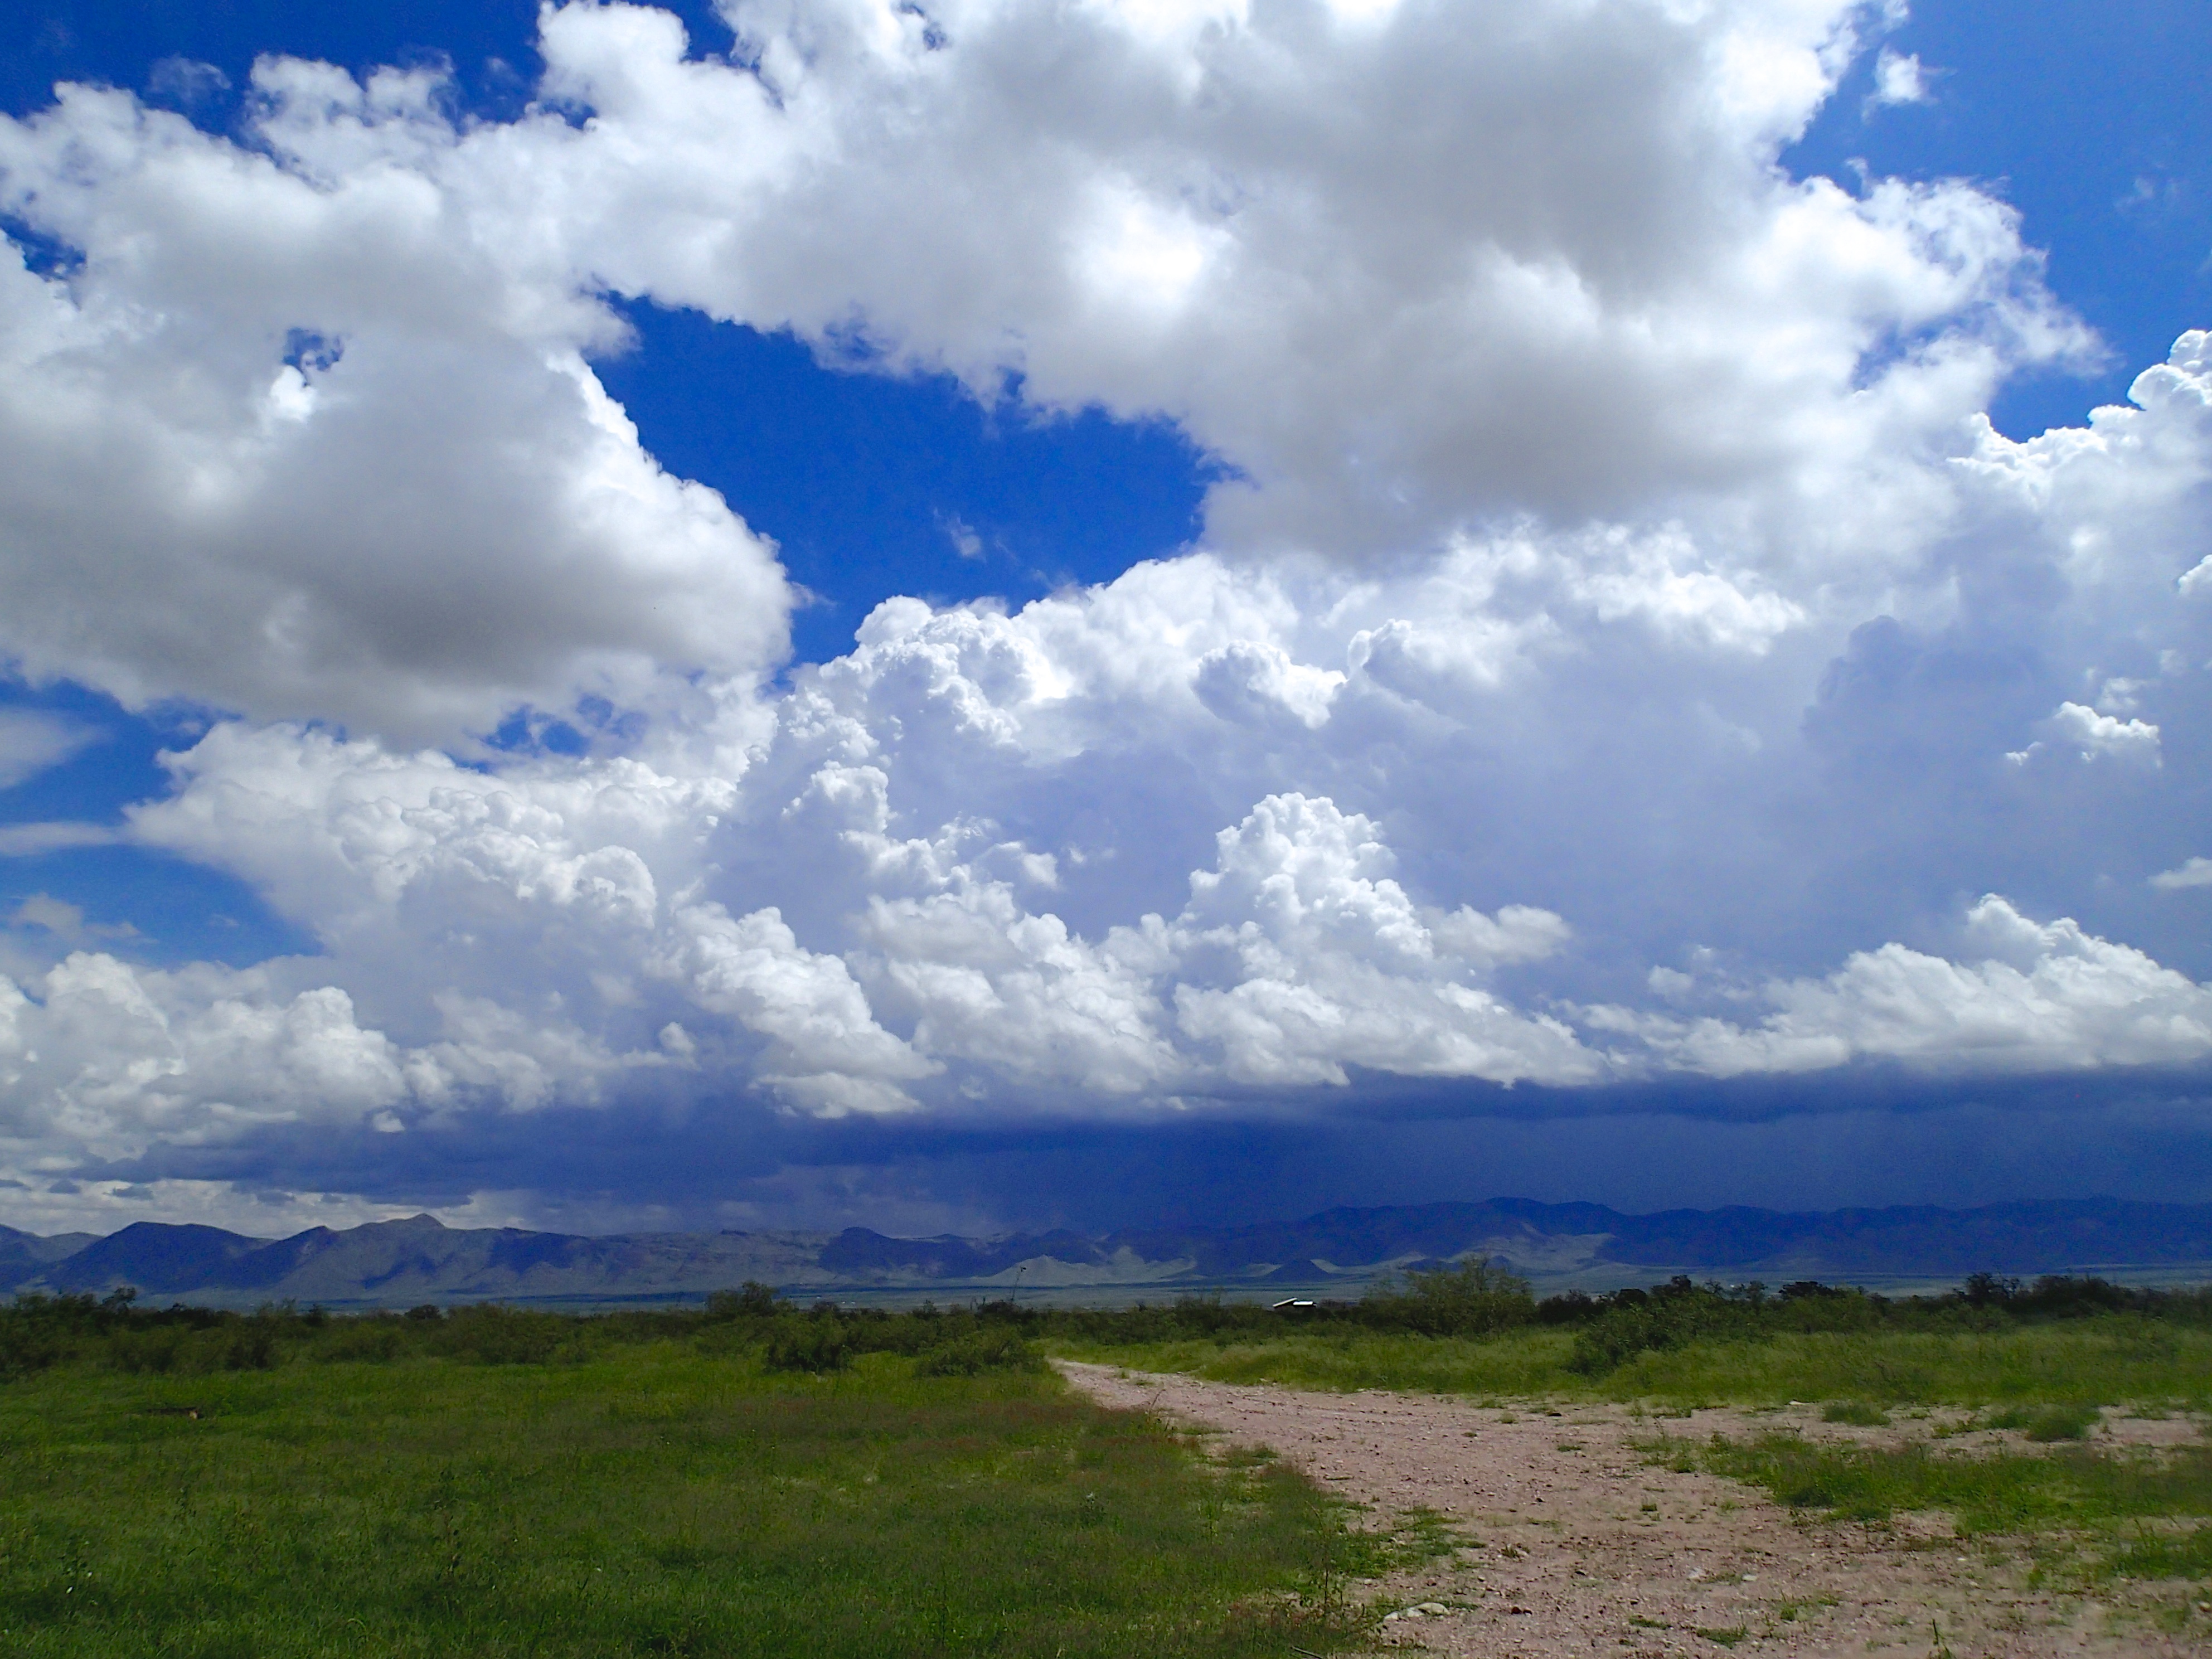
landscape, horizon, mountain, cloud, sky, field, meadow, prairie, hill, cumulus, plain, grassland, plateau, horseshoecanyon, ecosystem, steppe, rural area, meteorological phenomenon, natural environment